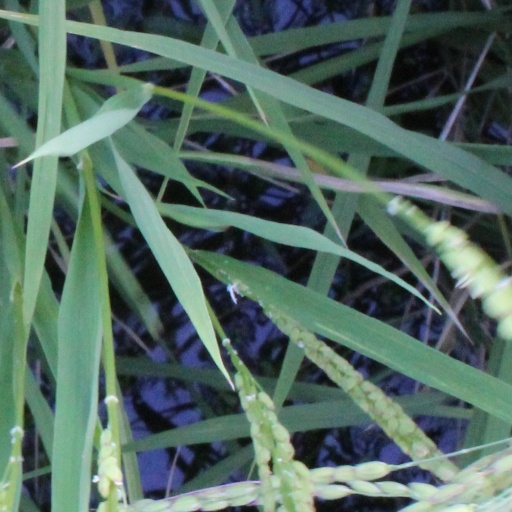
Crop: rice